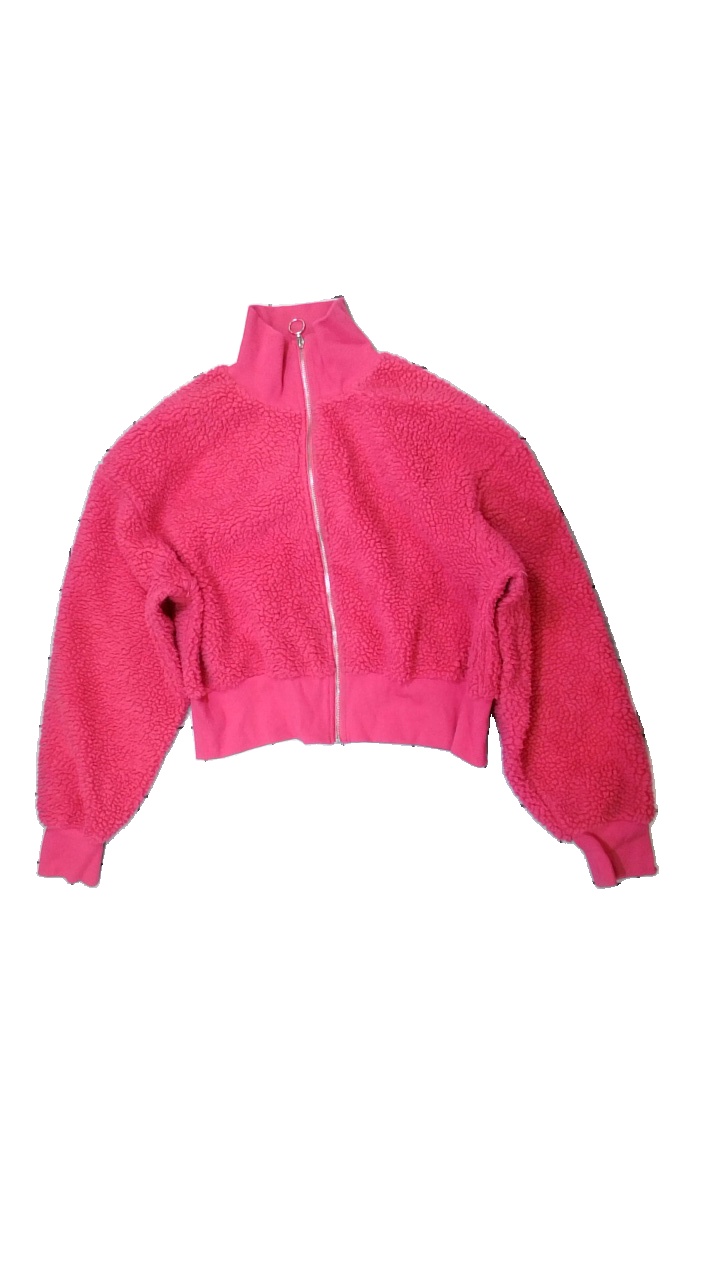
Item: Sweater (Ladies)
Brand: Bikbok
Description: cropped pink fluffy sweater with collar and zipper
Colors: Pink
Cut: Cropped
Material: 100% Polyester
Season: All
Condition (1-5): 5
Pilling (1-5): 5
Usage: Reuse
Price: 50-100